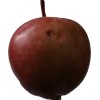
Label: Apple 18